Signed graph

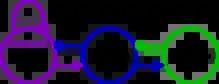
A three-variable signed digraph representing a simple trophic system

Using an analytic method initially developed in population biology and ecology, but now used in many scientific disciplines, signed digraphs have found application in reasoning about the behavior of complex causal systems.